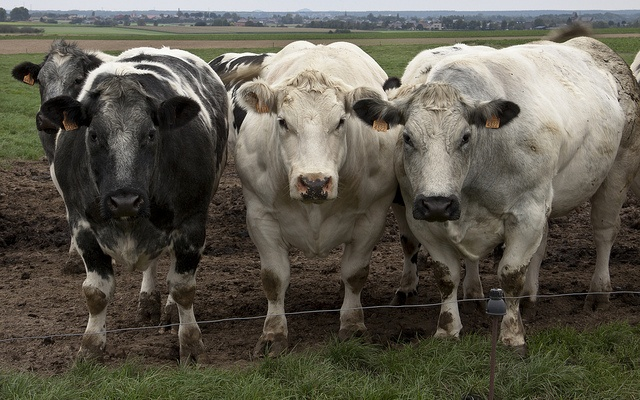
A herd of cattle standing side by side on a muddy grass field.
Three cows stare at the camera from the fence.
A group of different colored cows stand together
A group of cows sitting behind a fenced in area
Large cows standing next to each other on a grassy field.